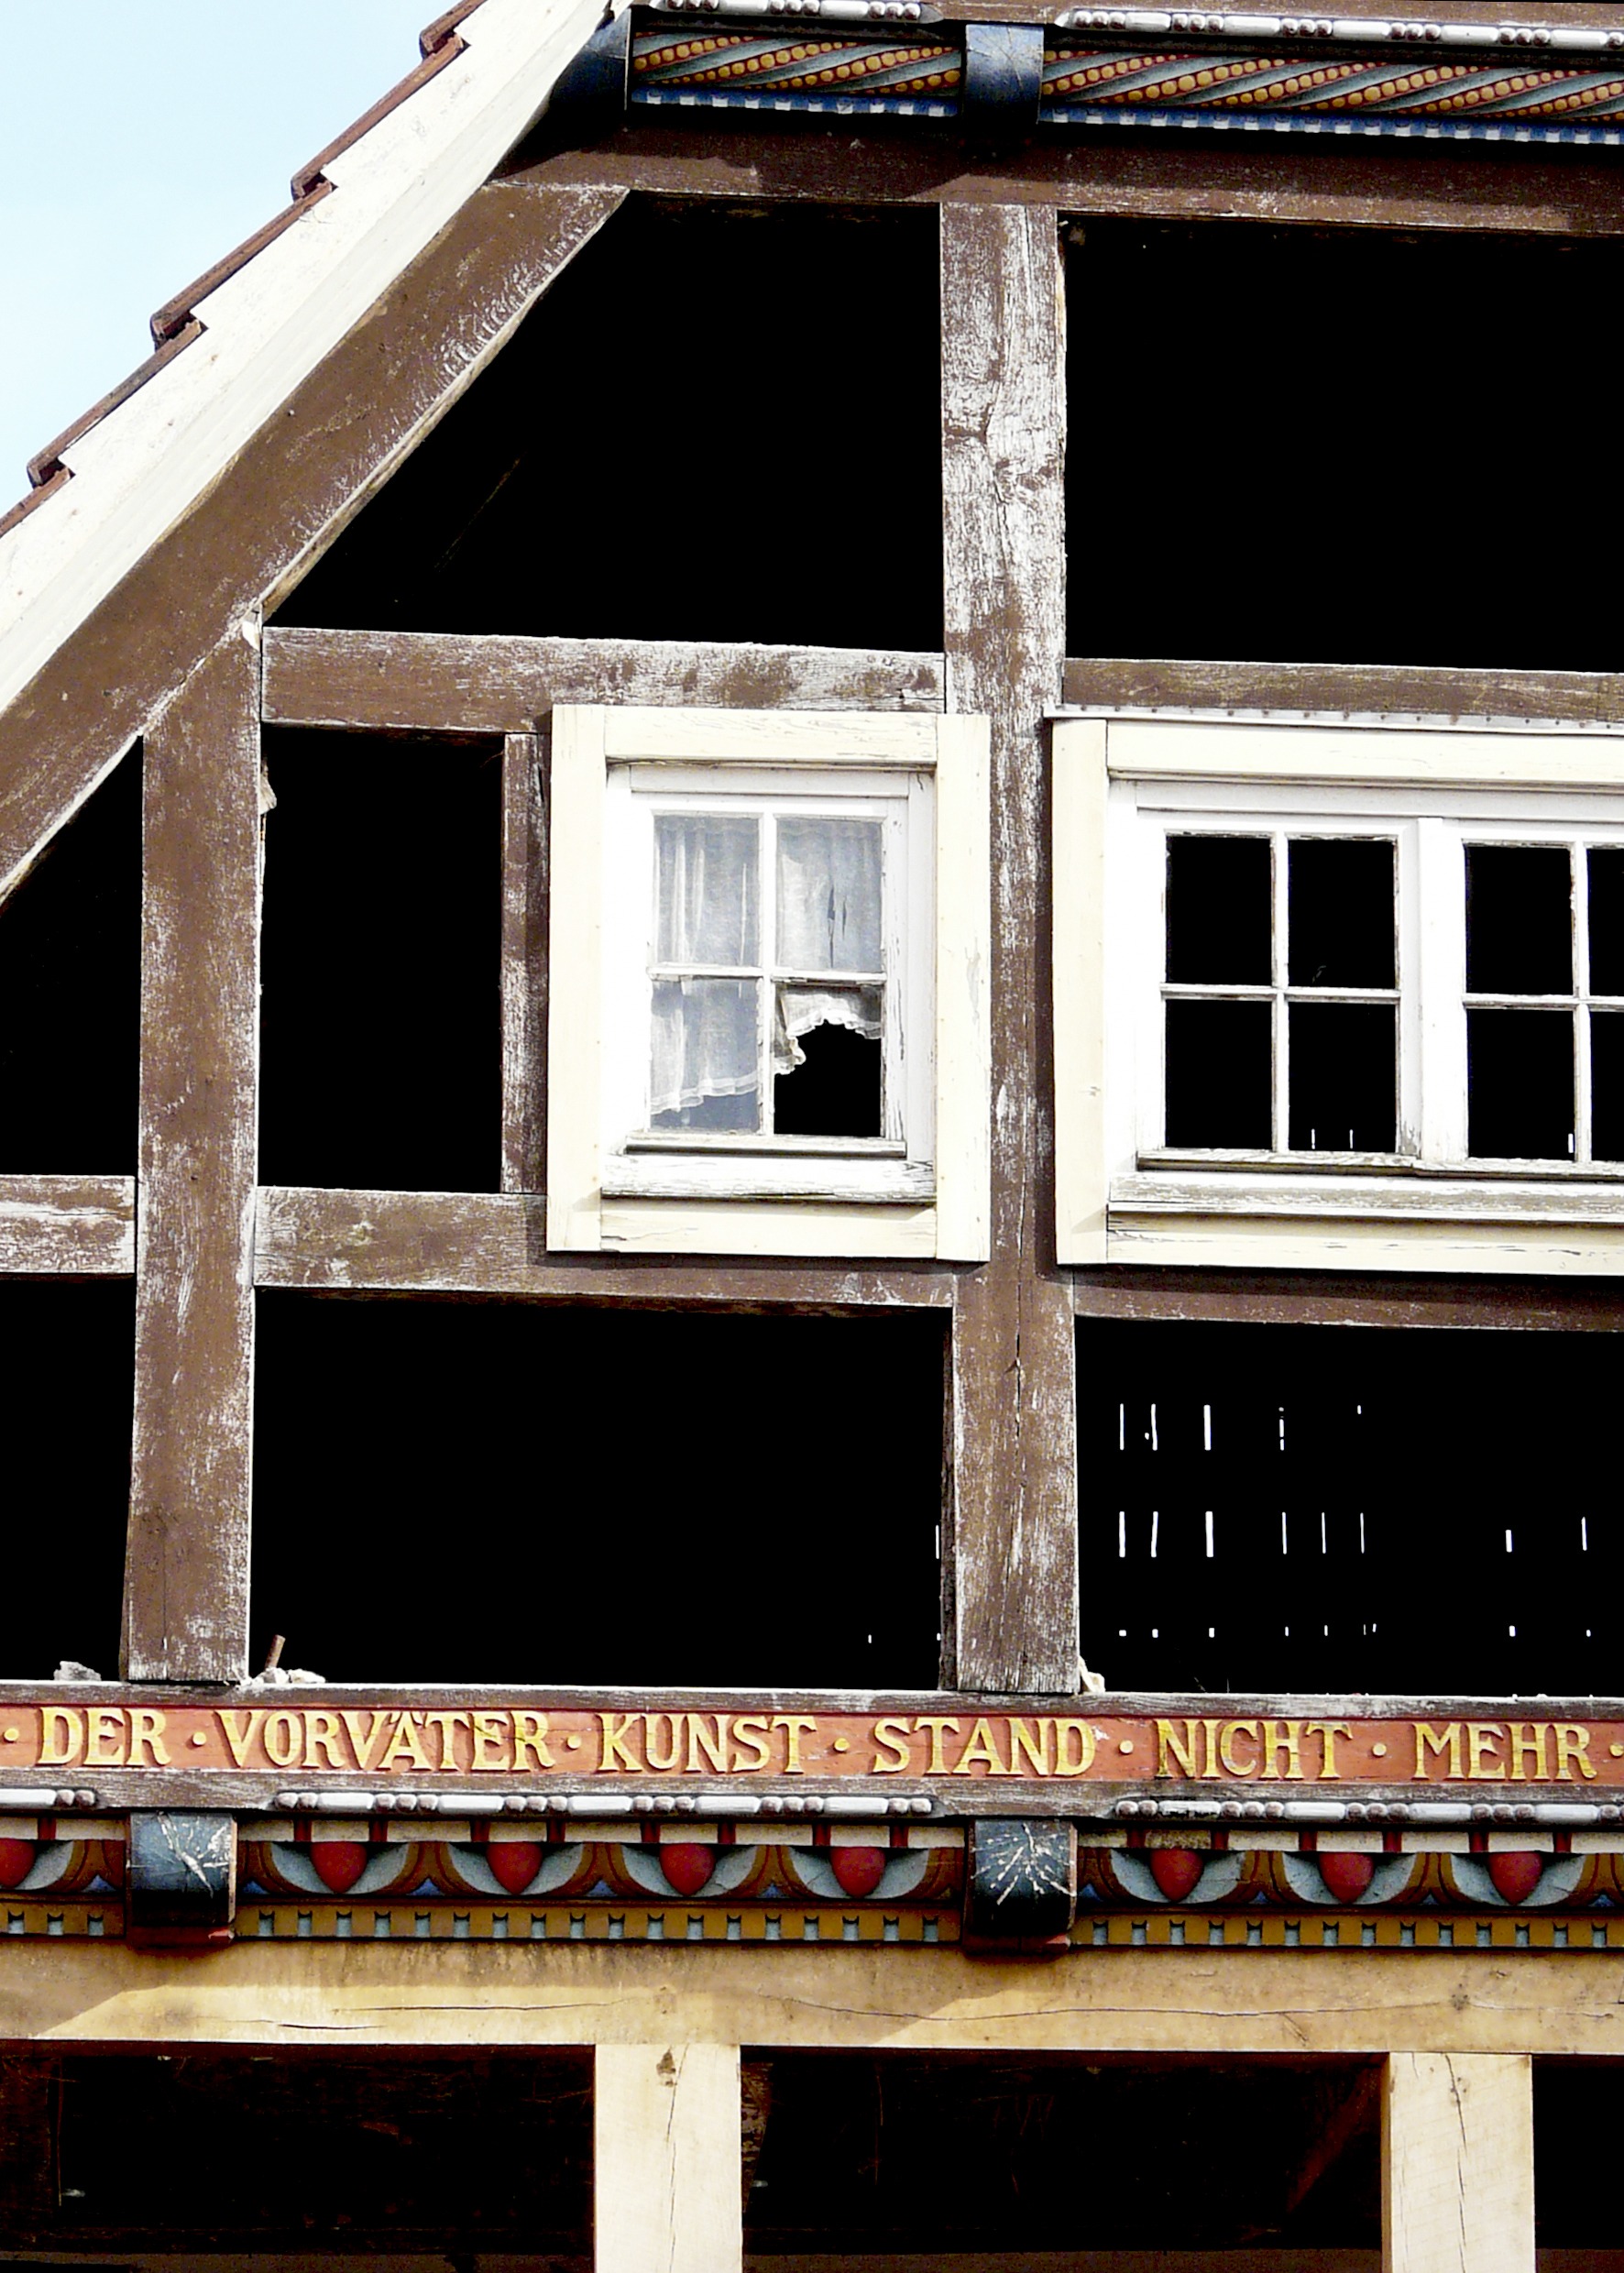
architecture, wood, house, window, roof, building, home, wall, bar, brown, curtain, facade, ruin, curtains, scaffold, seedlings, truss